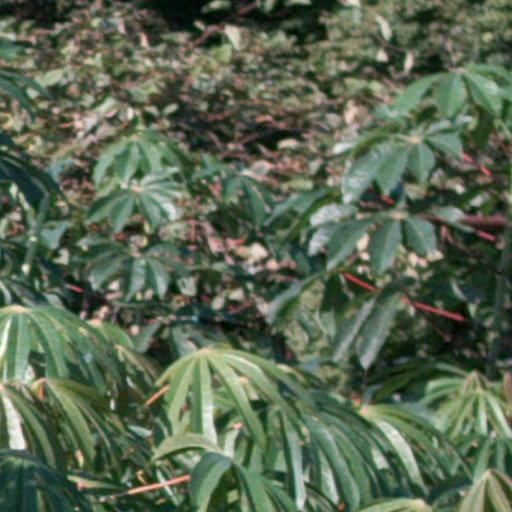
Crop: cassava